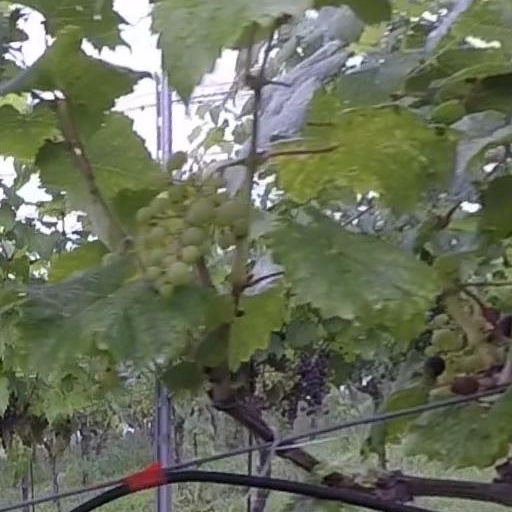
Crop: grape